Fatih Atik

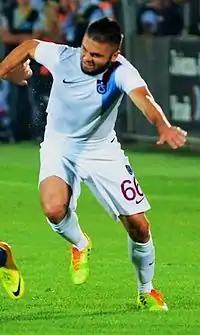
Atik playing for Trabzonspor in 2014

Fatih Atik (born 25 February 1984) is a French professional footballer. He most recently played as a midfielder for the Turkish TFF First League side Giresunspor.